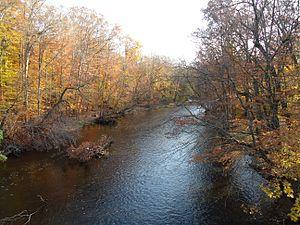
La rivière Passaic est une voie d'eau navigable qui prend sa source dans l'État du New Jersey aux États-Unis et traverse entièrement cet État avant d'aller se jeter dans l'océan Atlantique. Ce cours d'eau traverse la ville éponyme de Passaic.